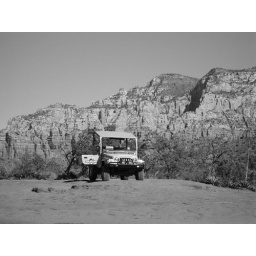
The black and white jeep in front of the black and white rocks